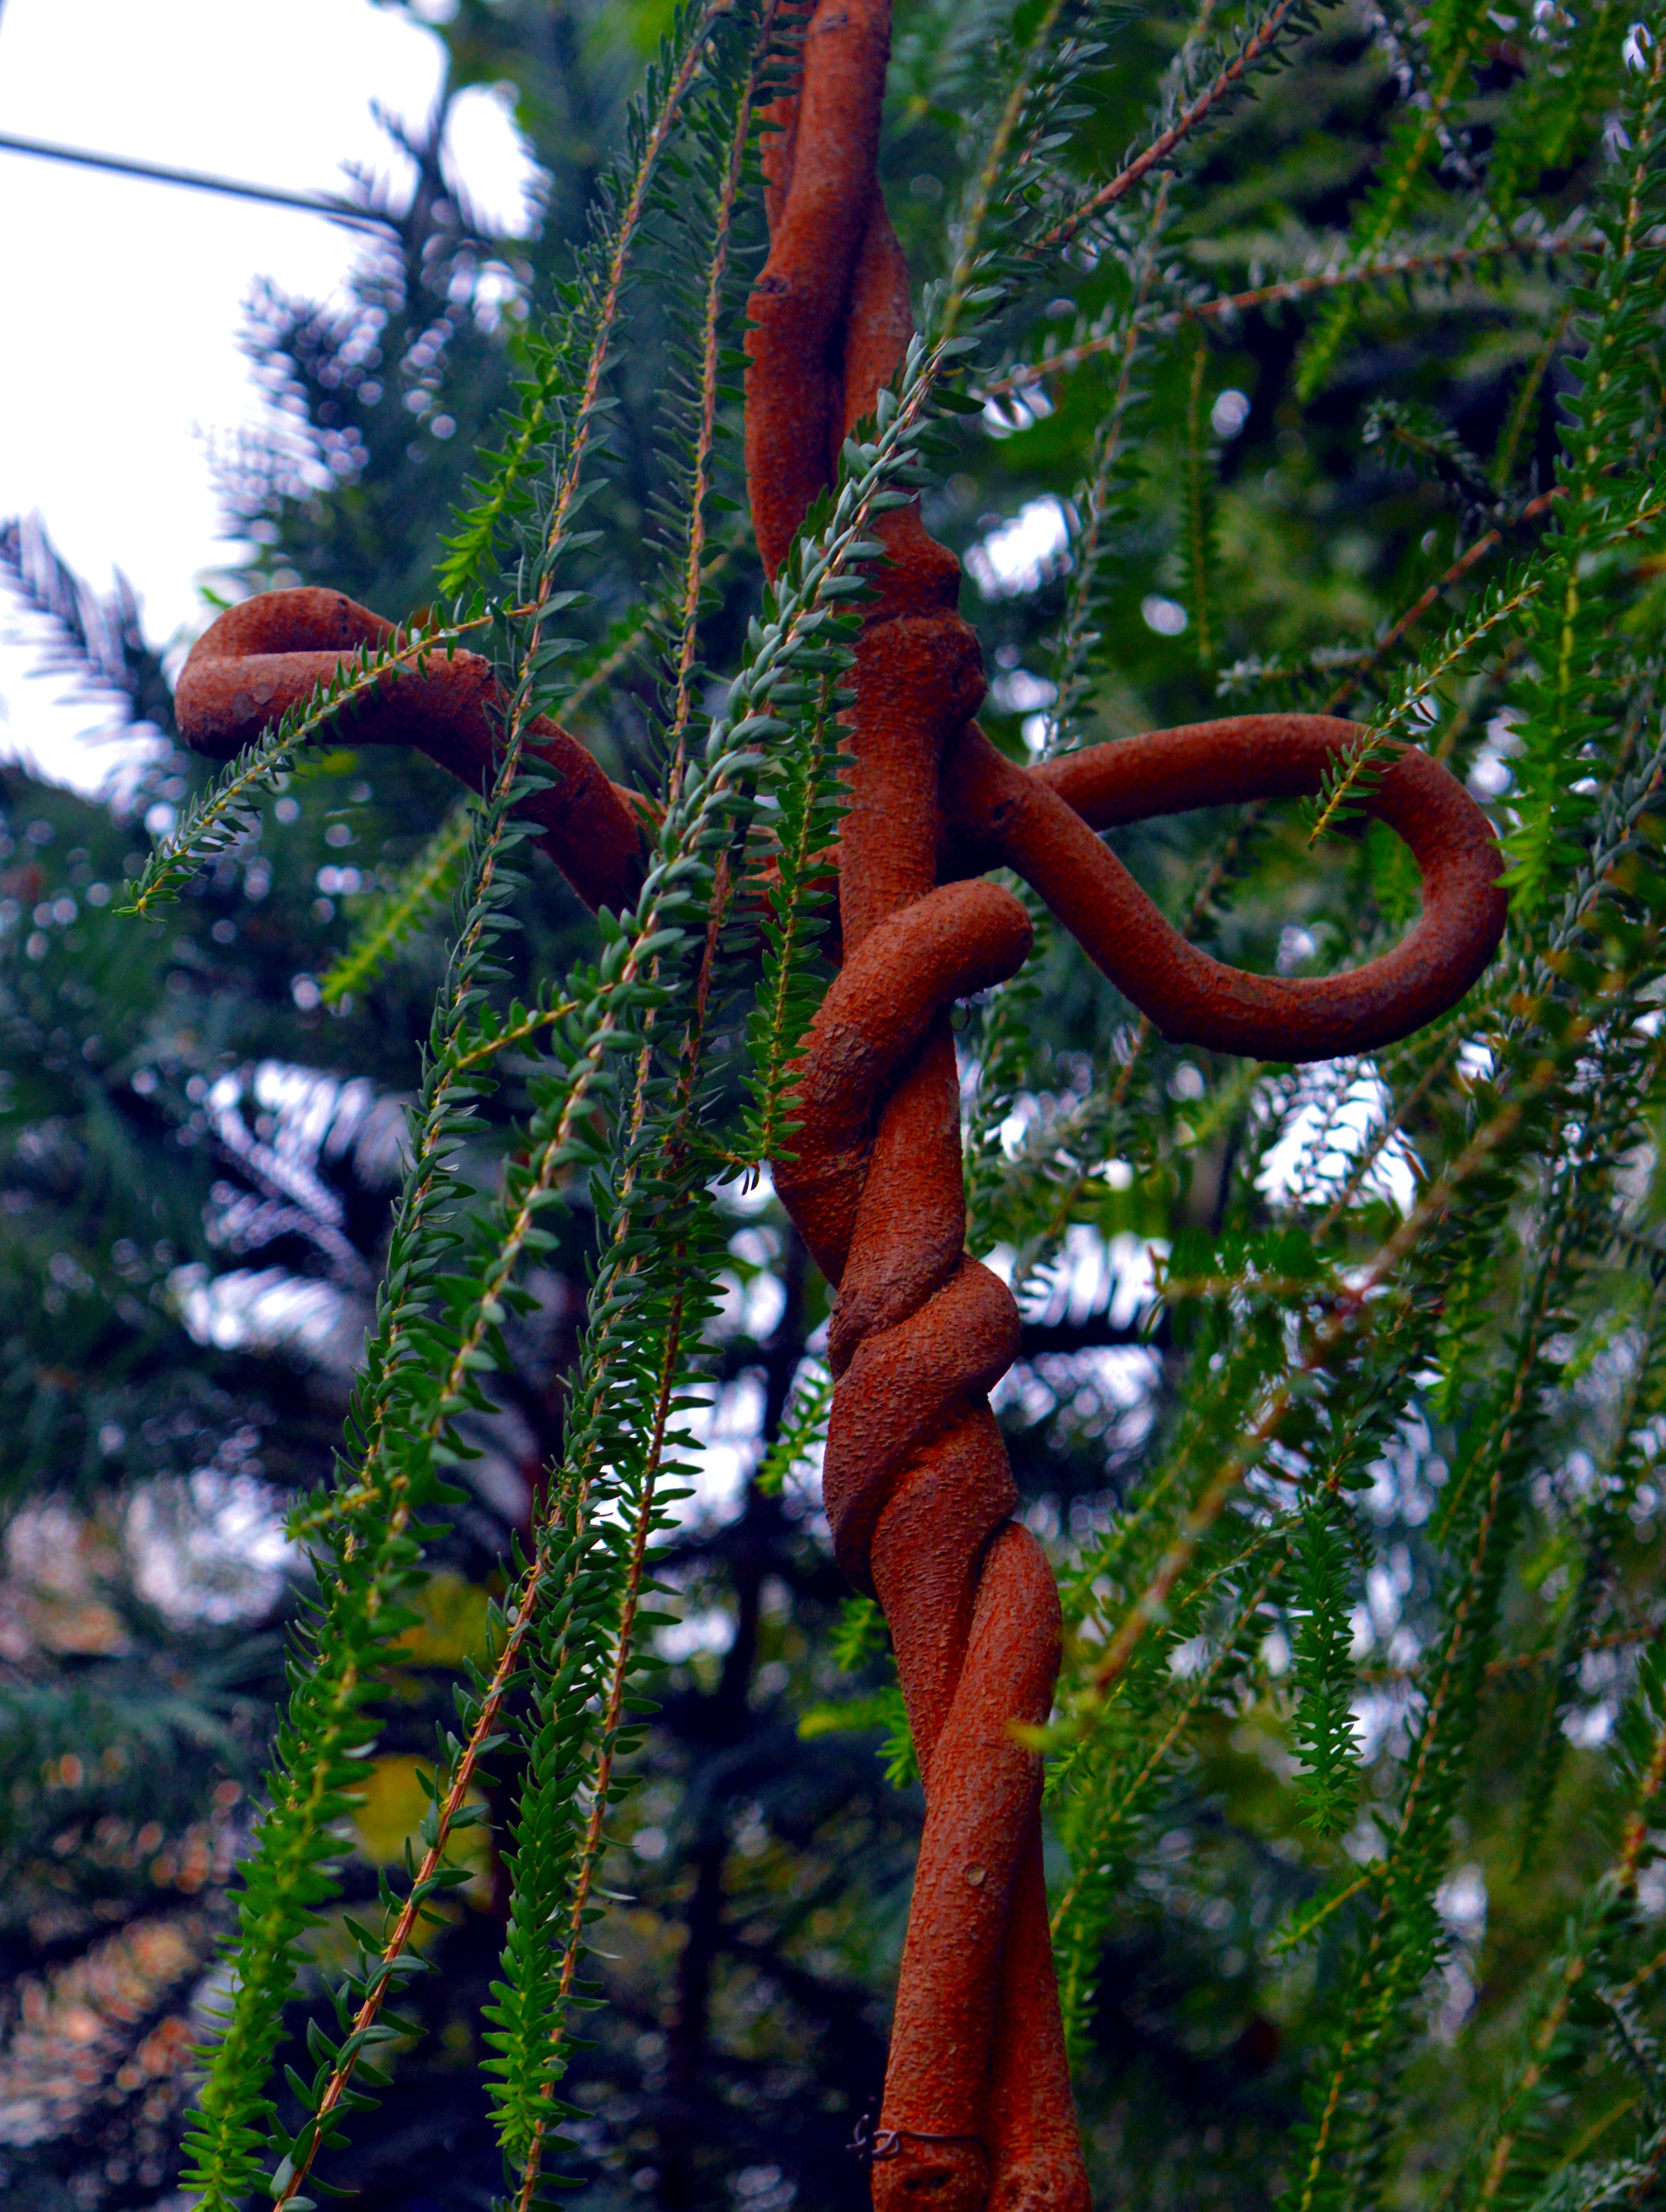
tree, nature, forest, branch, plant, leaf, flower, bush, green, jungle, autumn, botany, garden, fir, flora, greenhouse, tribe, spruce, rainforest, crooked, twisted, exotic, habitat, ranke, sling, west australia, woody plant, land plant, coral pea, hardenbergia comptonania